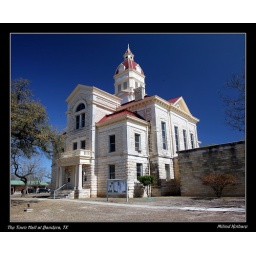
Spring Break Vacation in Texas Hill country. It was a lovely backdrop of a dark blue sky